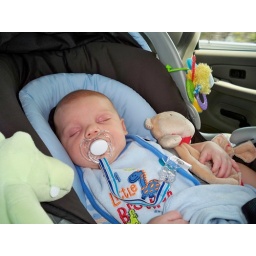
Reef sleeping in his car seat